12th Light Horse Regiment (Australia)

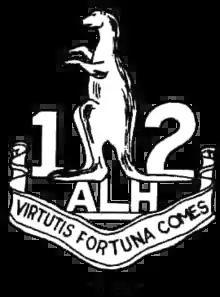
12th Australian Light Horse Regiment hat badge

The 12th Light Horse Regiment was a mounted unit of the Australian Army. It was raised in New South Wales in 1915 as part of the Australian Imperial Force (AIF) for service during the First World War. After fighting at Gallipoli as reinforcements, the regiment served in the Sinai and Palestine campaign against the Ottoman Empire, seeing action in several notable battles including Beersheba, the capture of Jerusalem, Megiddo and the capture of Damascus. In the aftermath of the war, the regiment was used to suppress the 1919 Egyptian Uprising, before being disbanded in late 1919.